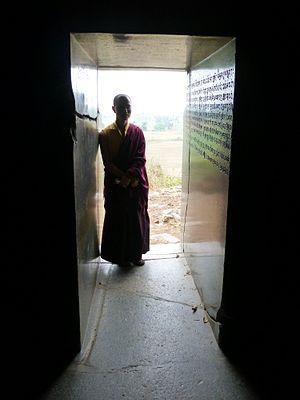
Les grottes de Barabar, parfois aussi nommées grottes de Khalatika du nom de la colline à l'époque d'Ashoka, ou bien « grottes des Sat-Garha », sont les plus anciennes grottes artificielles de l'Inde, datant de l' Empire Maurya. Ces grottes, creusées dans de gigantesques blocs de granite datent du IIIᵉ siècle av. J.-C., durant la période Maurya, à l'époque de l'empereur Ashoka et de son petit-fils et successeur Dasharatha Maurya. Les grottes sont situées dans la région de Makhdumpur du District de Jehanabad, Bihar, Inde, 24 km au nord de Gaya.